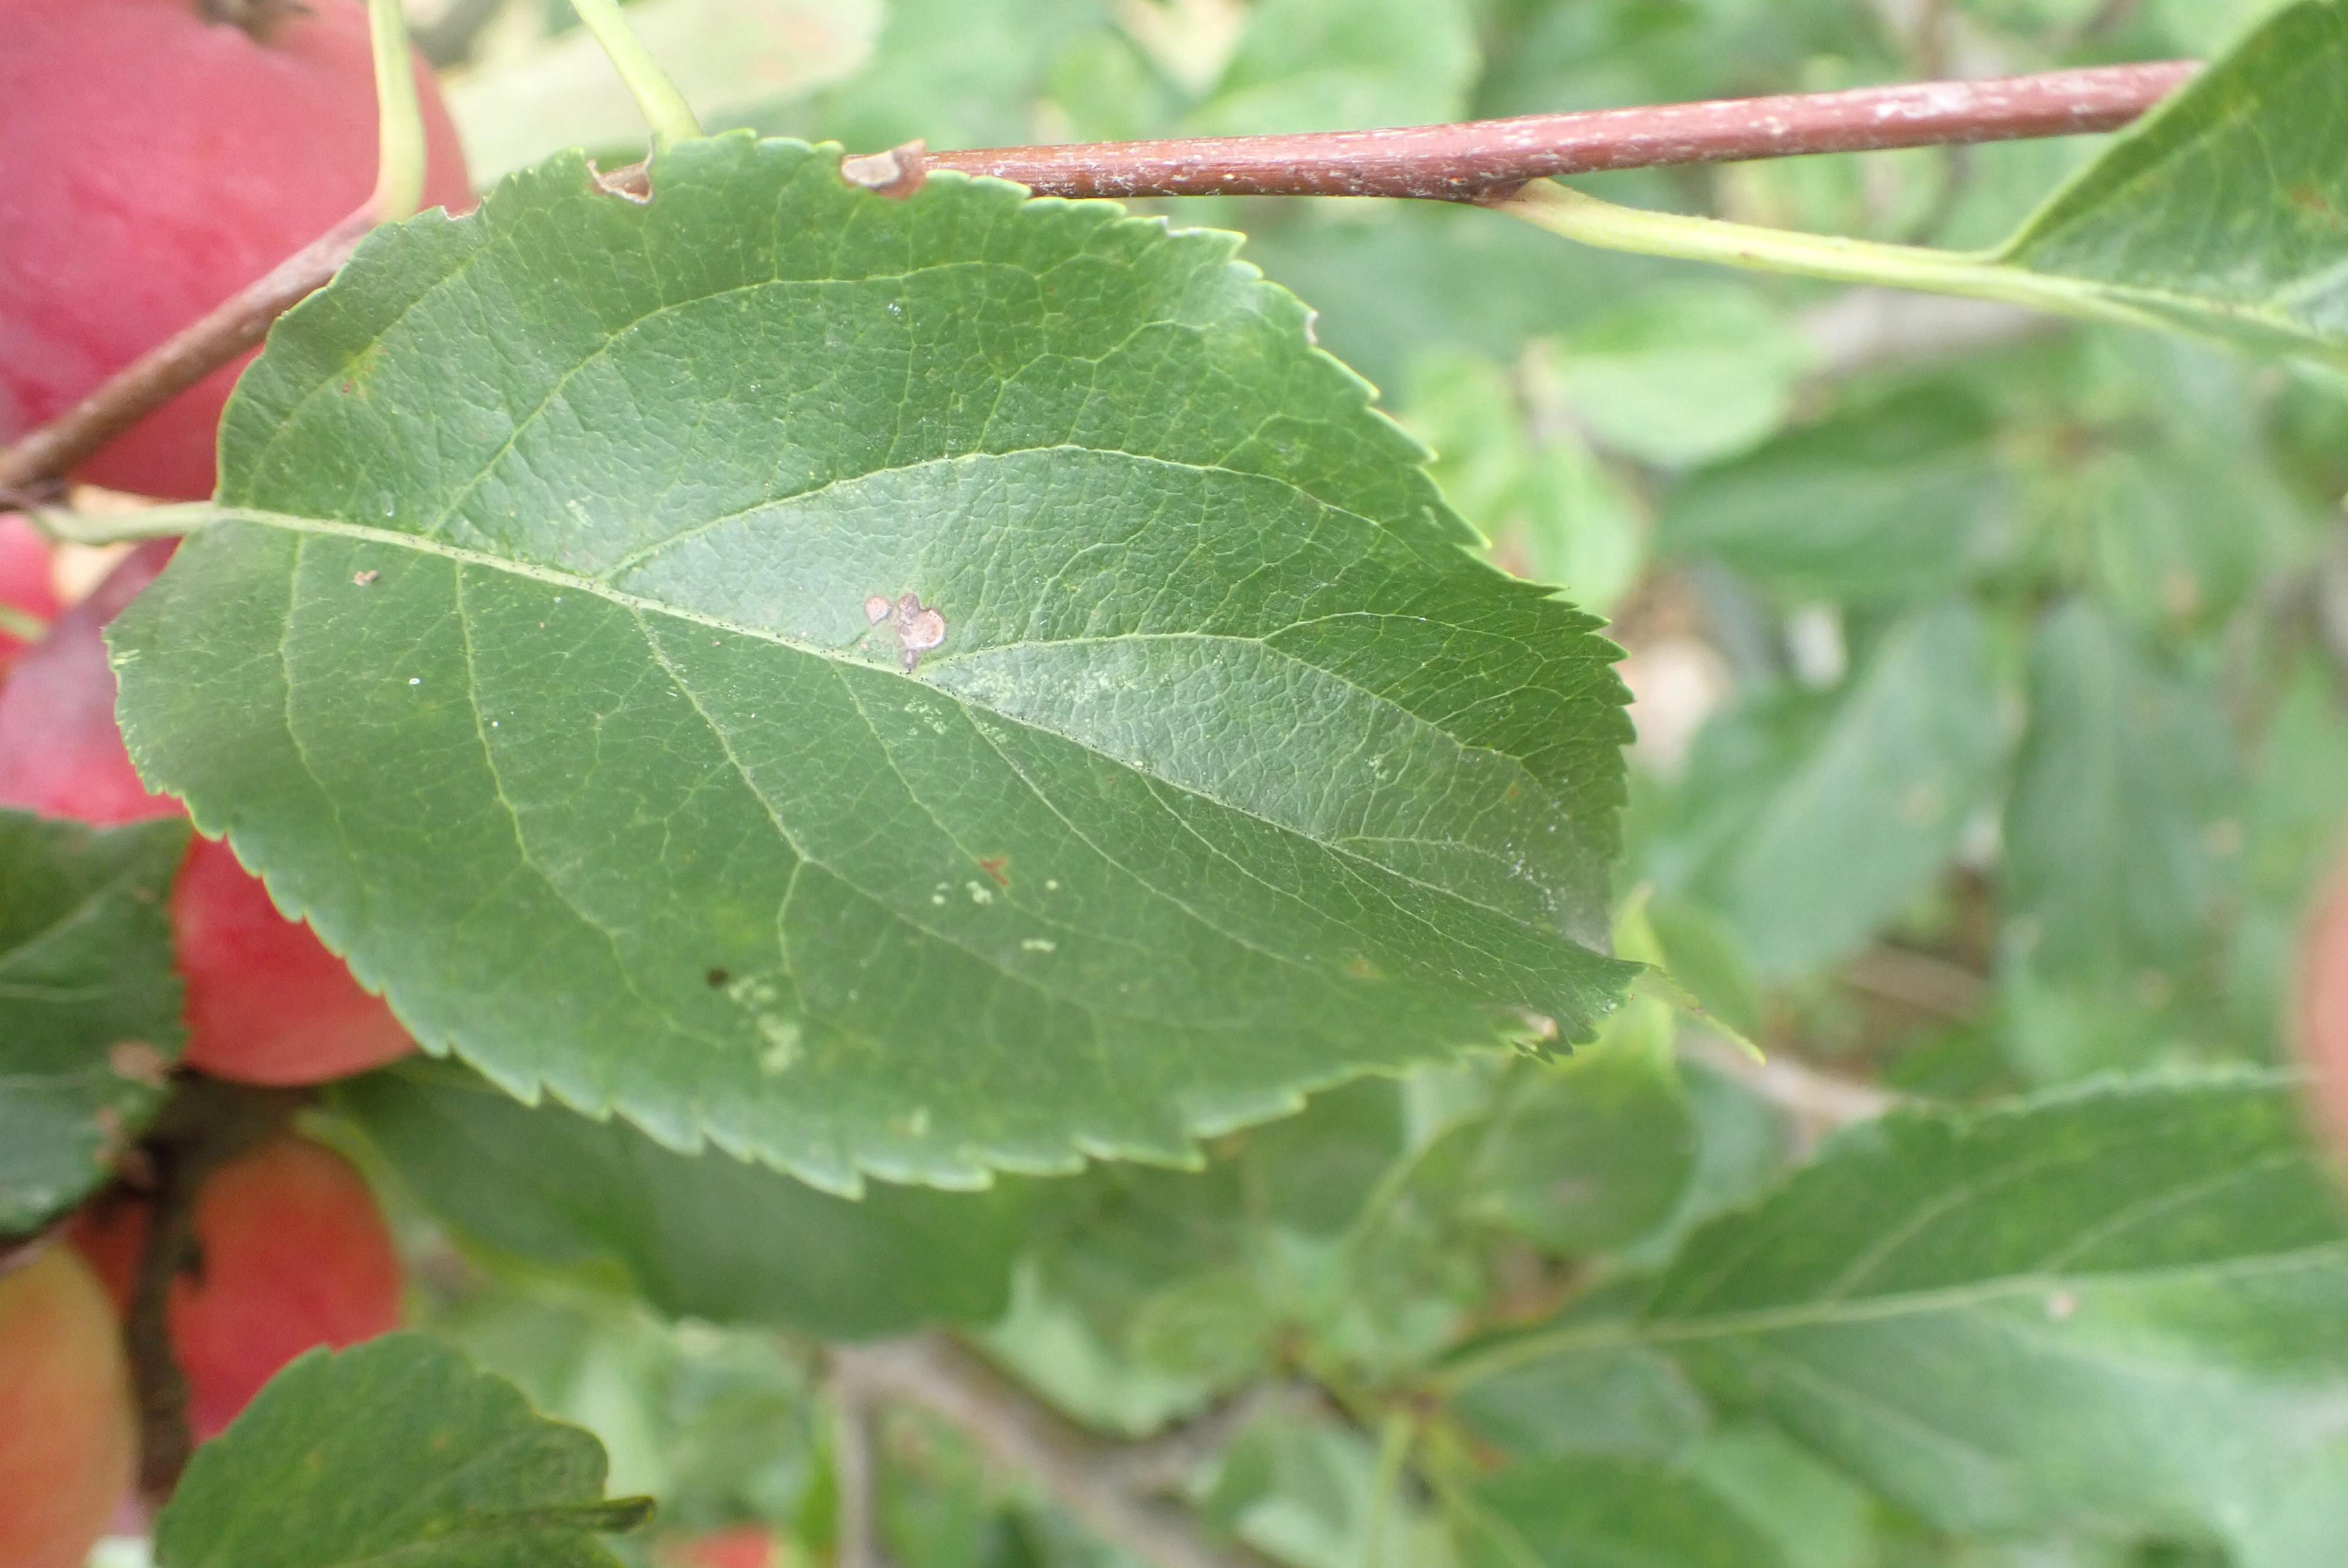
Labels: complex